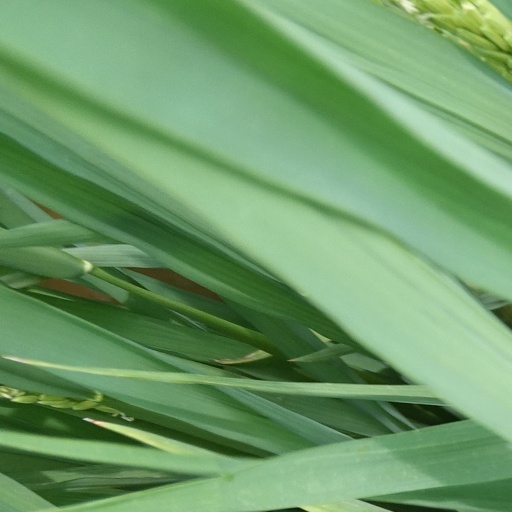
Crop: rice